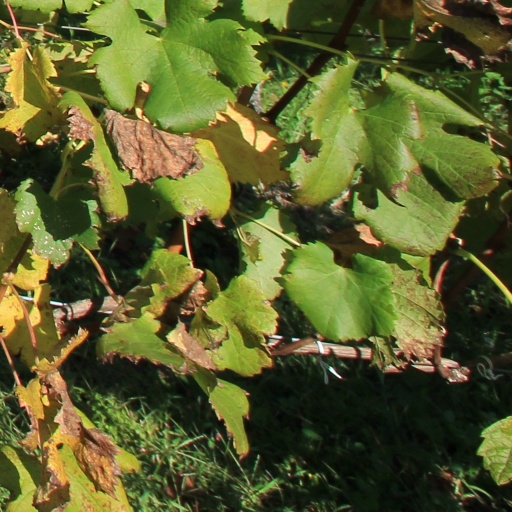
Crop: grape